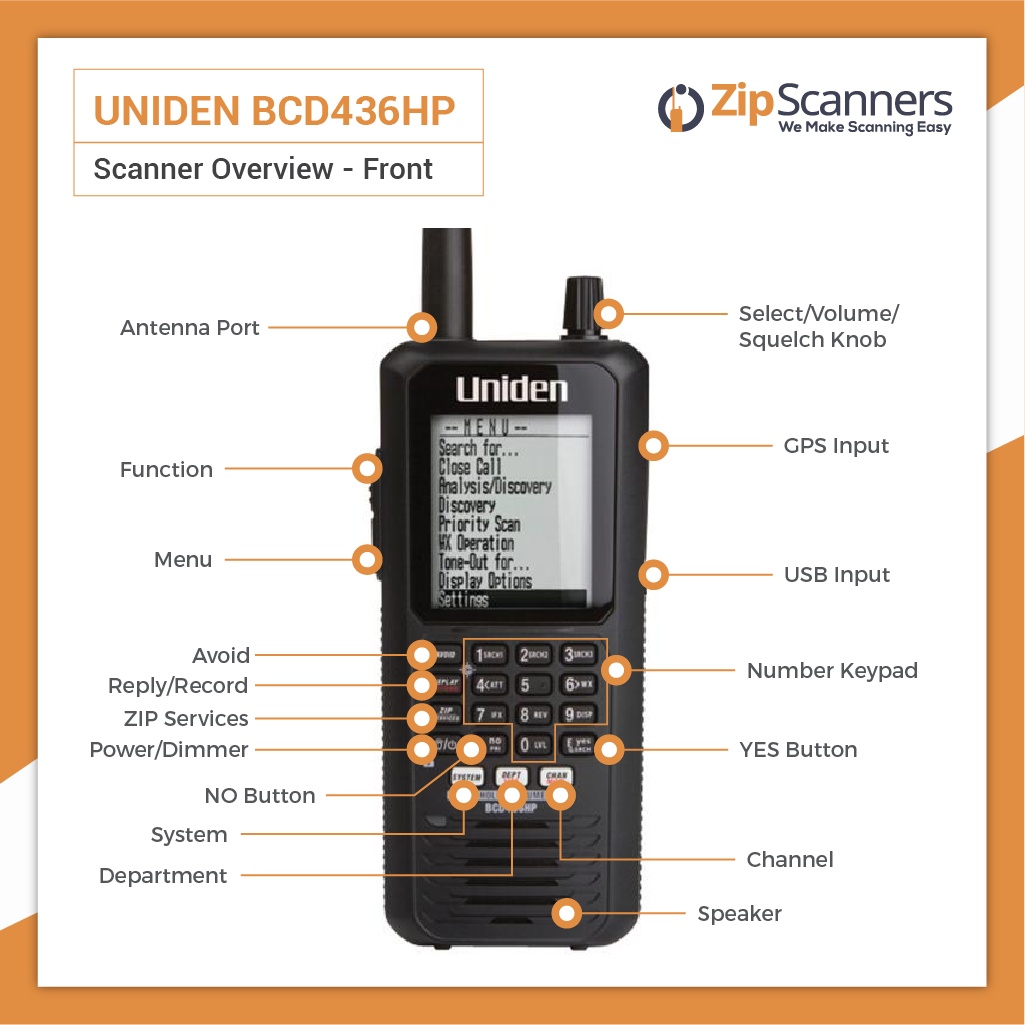
BCD436HP Uniden Police Scanner (SC)
Title of 'Best Uniden Scanner' usurped by the Uniden SDS100 GPS capable Trade-in your old scanner Check Amazon price ; buy here for free shipping, no tax* & lifetime tech support
Brand: Zip Scanners
Category: Electronics > Communications > Communication Radios > Radio Scanners